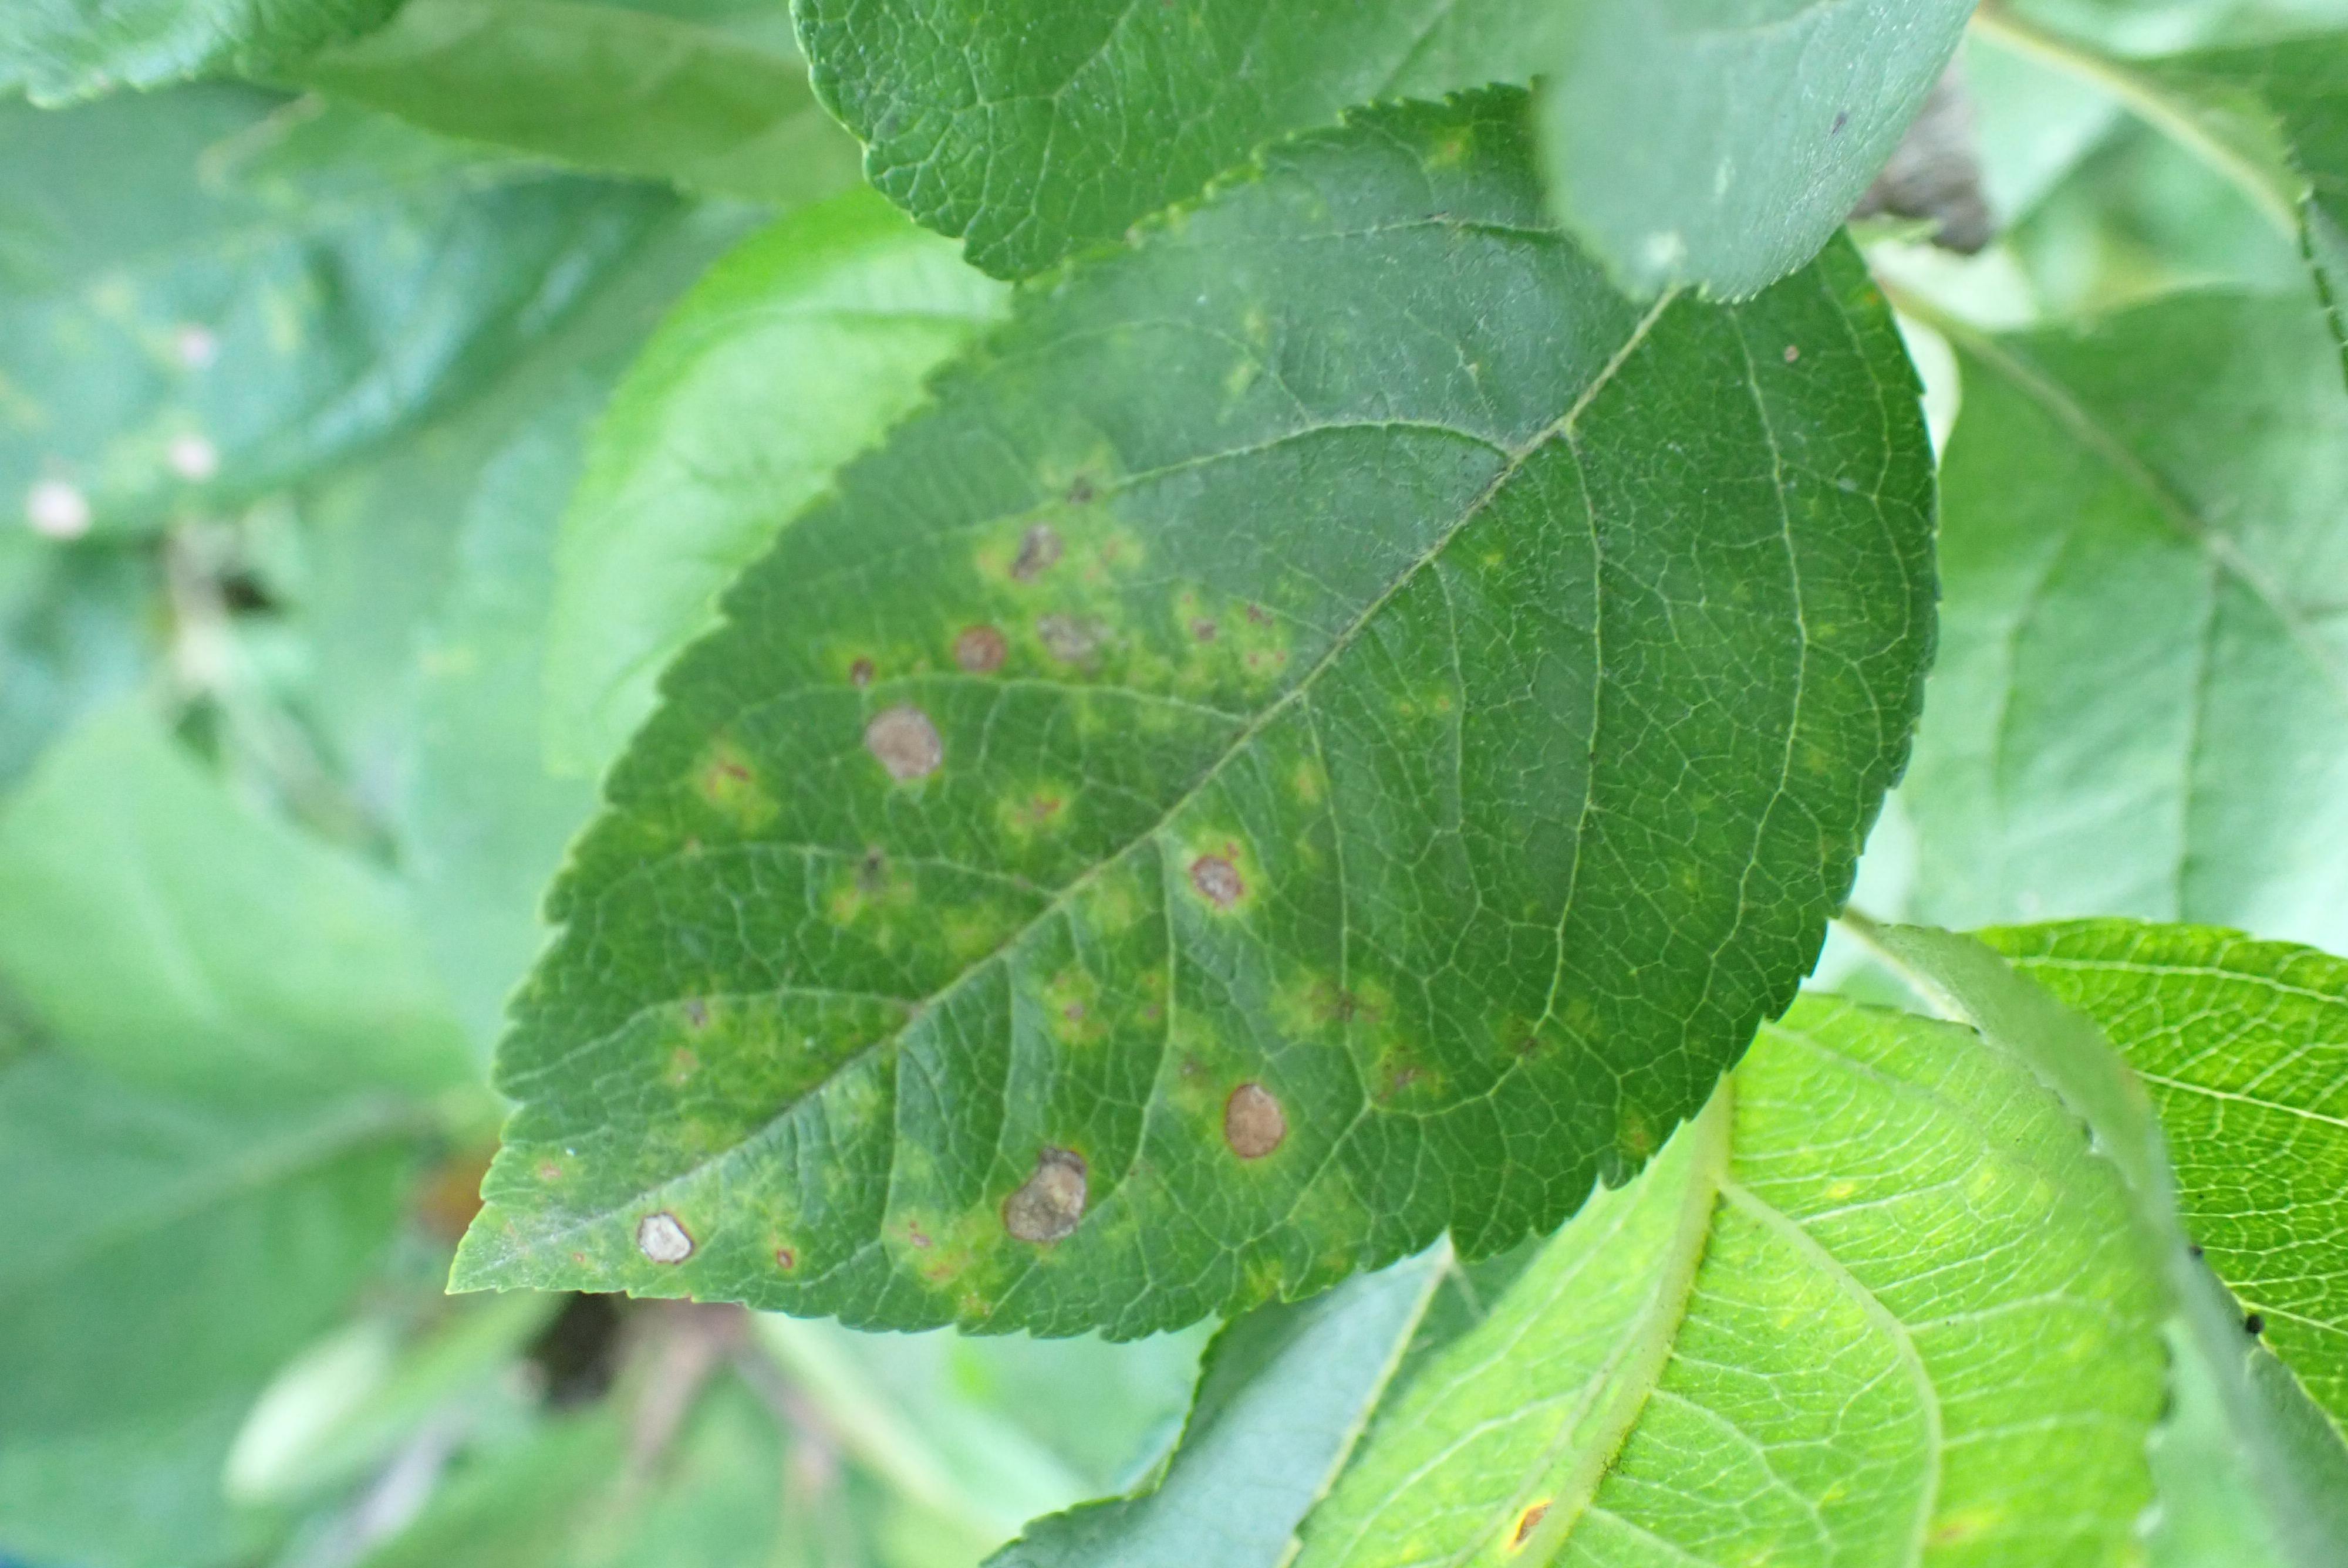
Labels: scab, frog_eye_leaf_spot